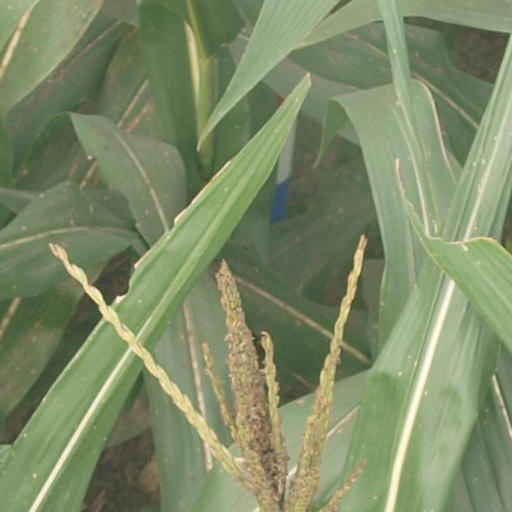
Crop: maize; corn